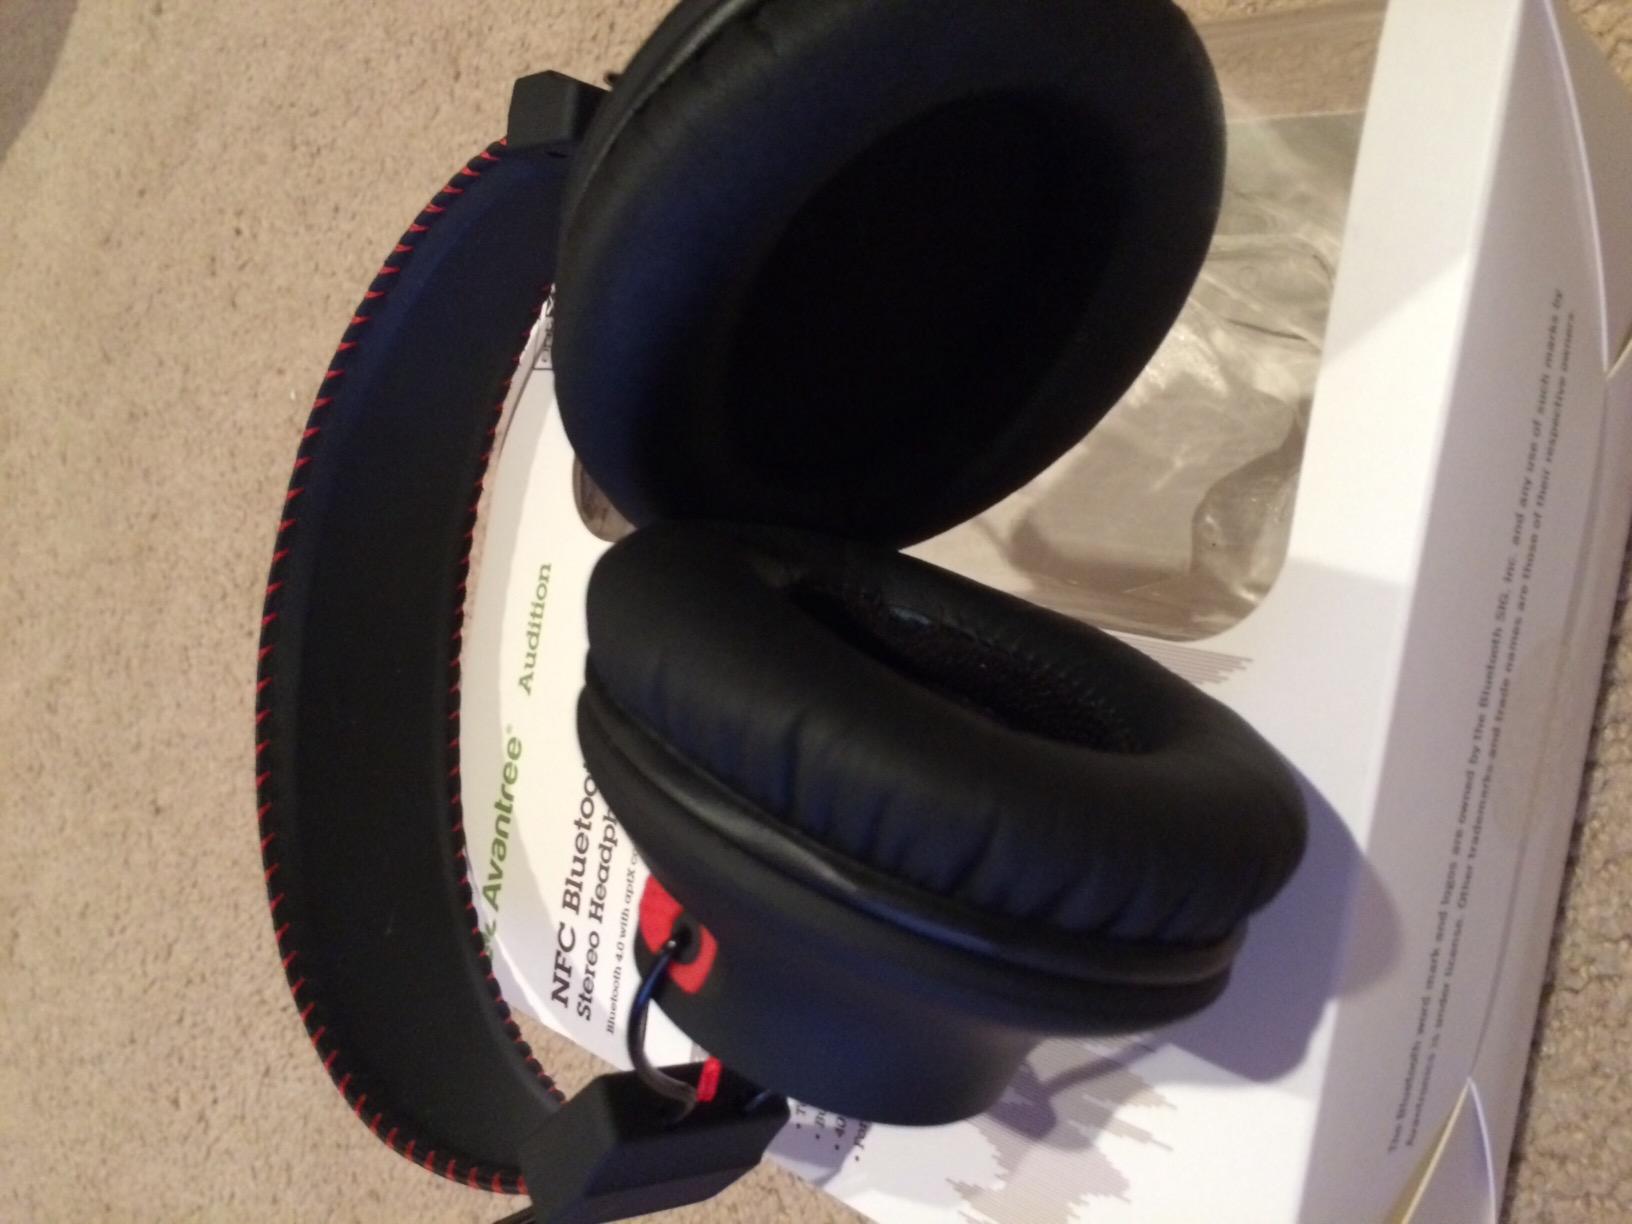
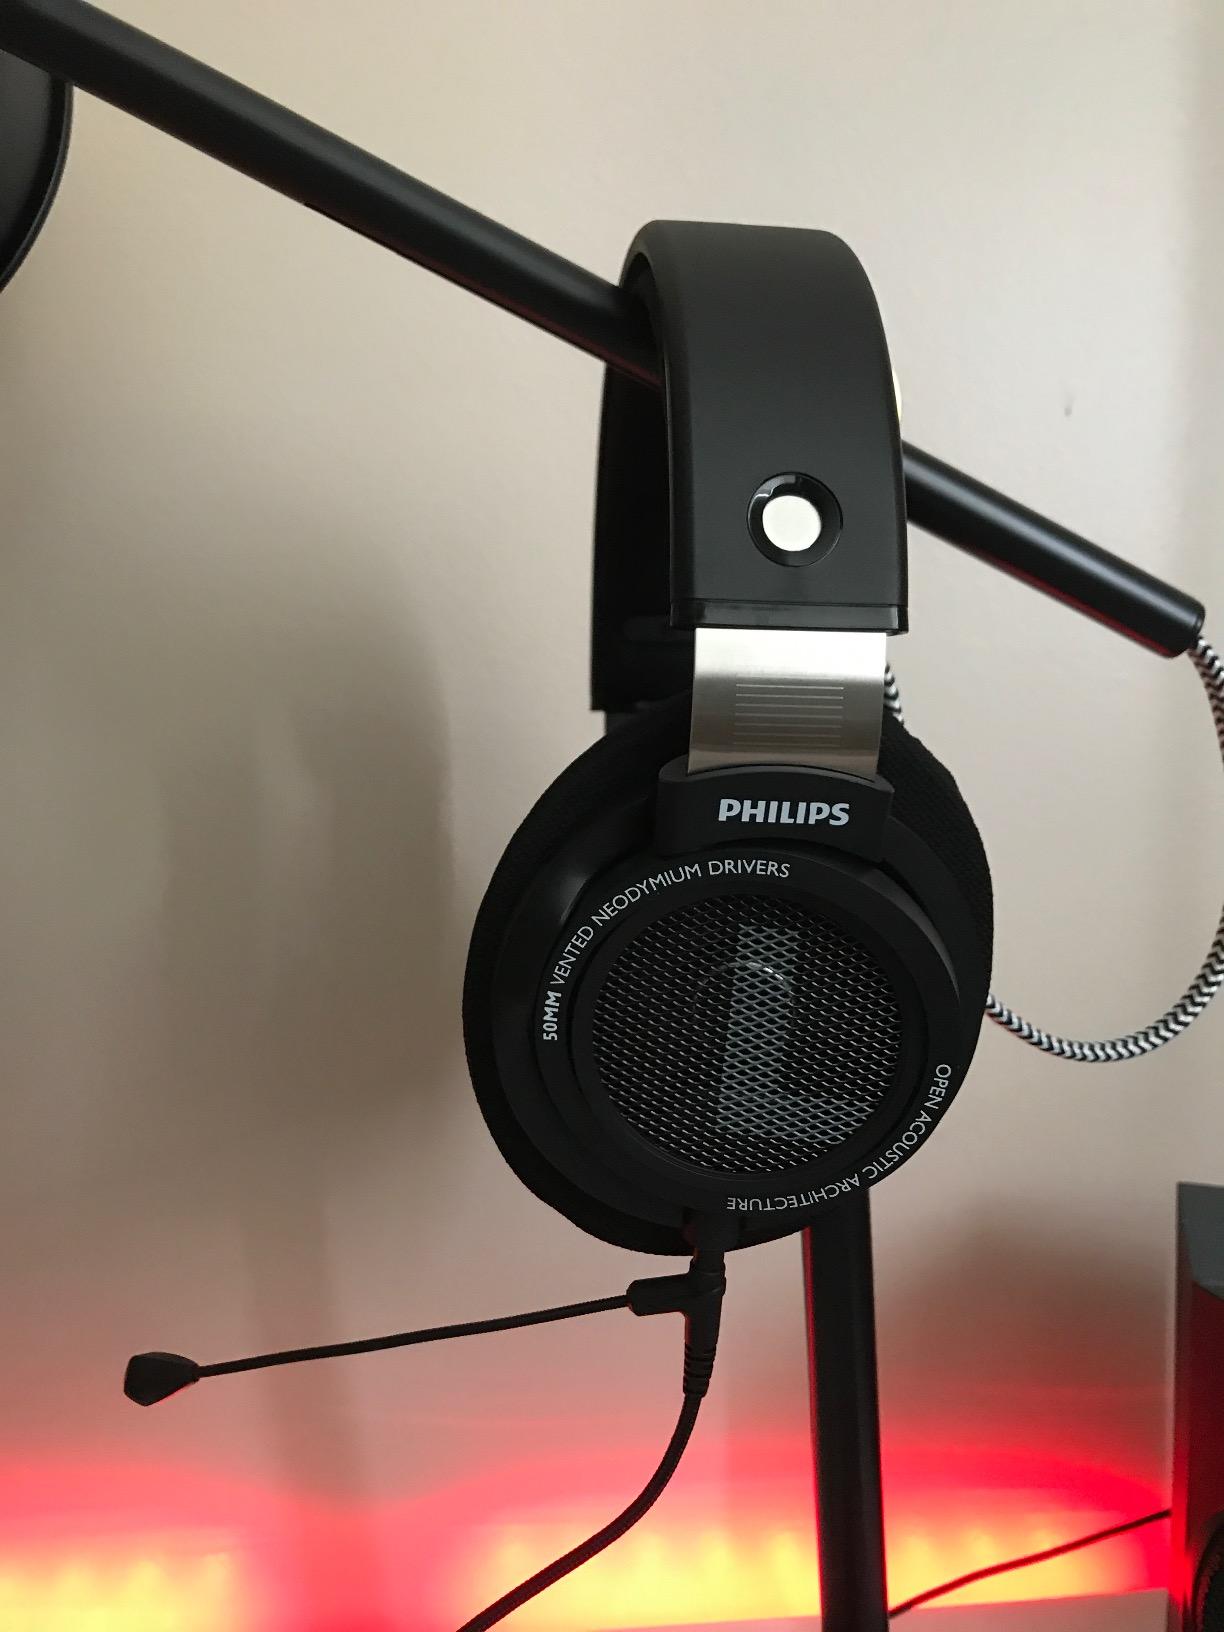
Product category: headphones
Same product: no